National Ballet of Uruguay

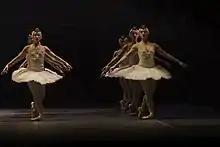
"Swan Lake" in 2013

The company has made specific presentations, in addition to national and international tours: having presentations in Spain, Italy, Oman, China, Thailand, Russia, Israel, Mexico, Cuba, Venezuela, Colombia, Peru, Chile, Paraguay, Argentina and Brazil.